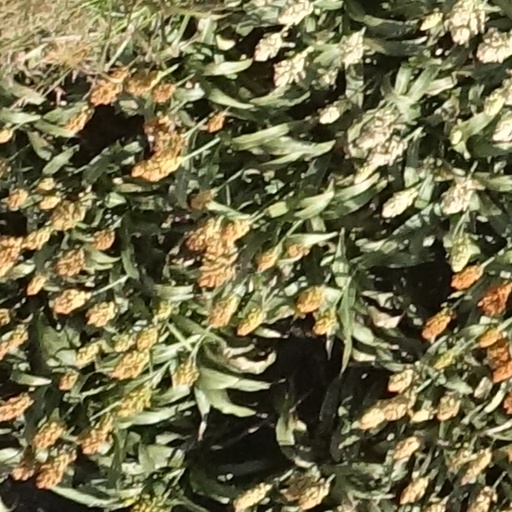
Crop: sorghum